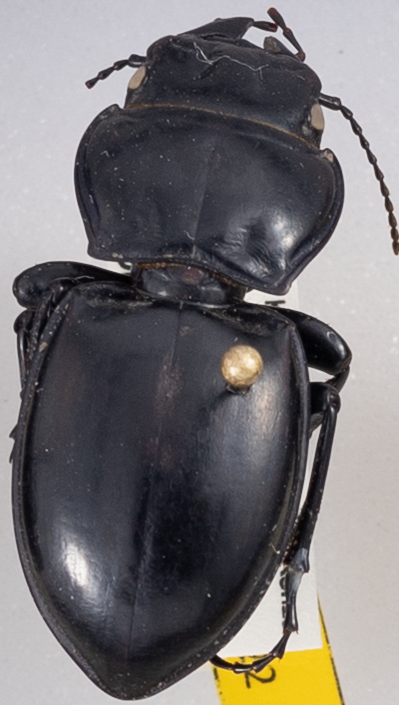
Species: Pasimachus californicus
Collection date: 2022-04-25
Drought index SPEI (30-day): -2.09
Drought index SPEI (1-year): -0.8
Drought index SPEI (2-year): -0.24